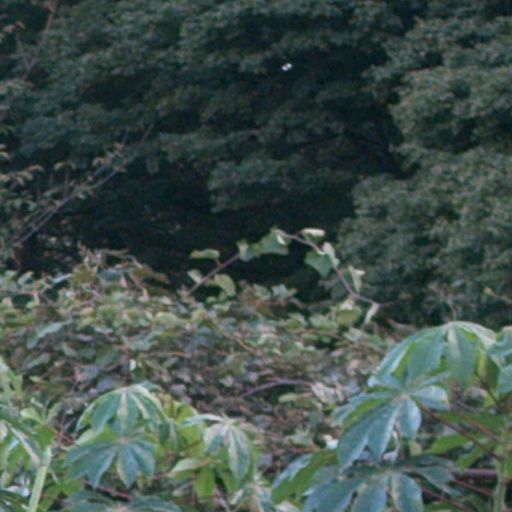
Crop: cassava